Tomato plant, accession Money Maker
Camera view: tilt-top (135 deg); turntable rotation: 180 degrees
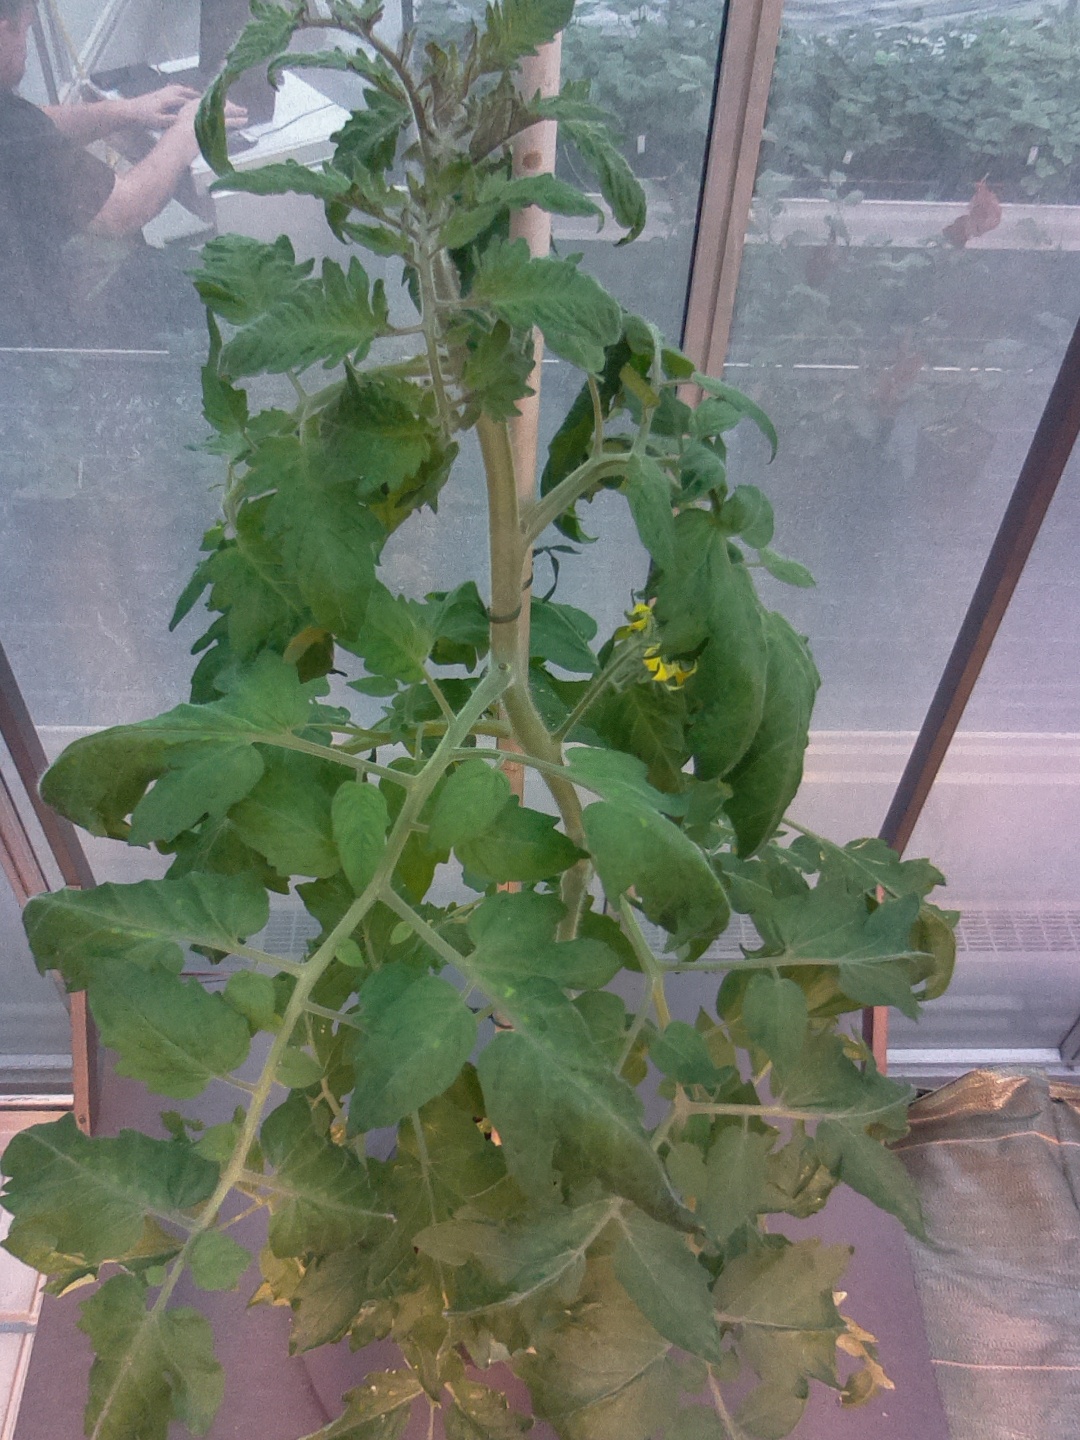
BBCH growth stage 63: 30%-40% of flowers open